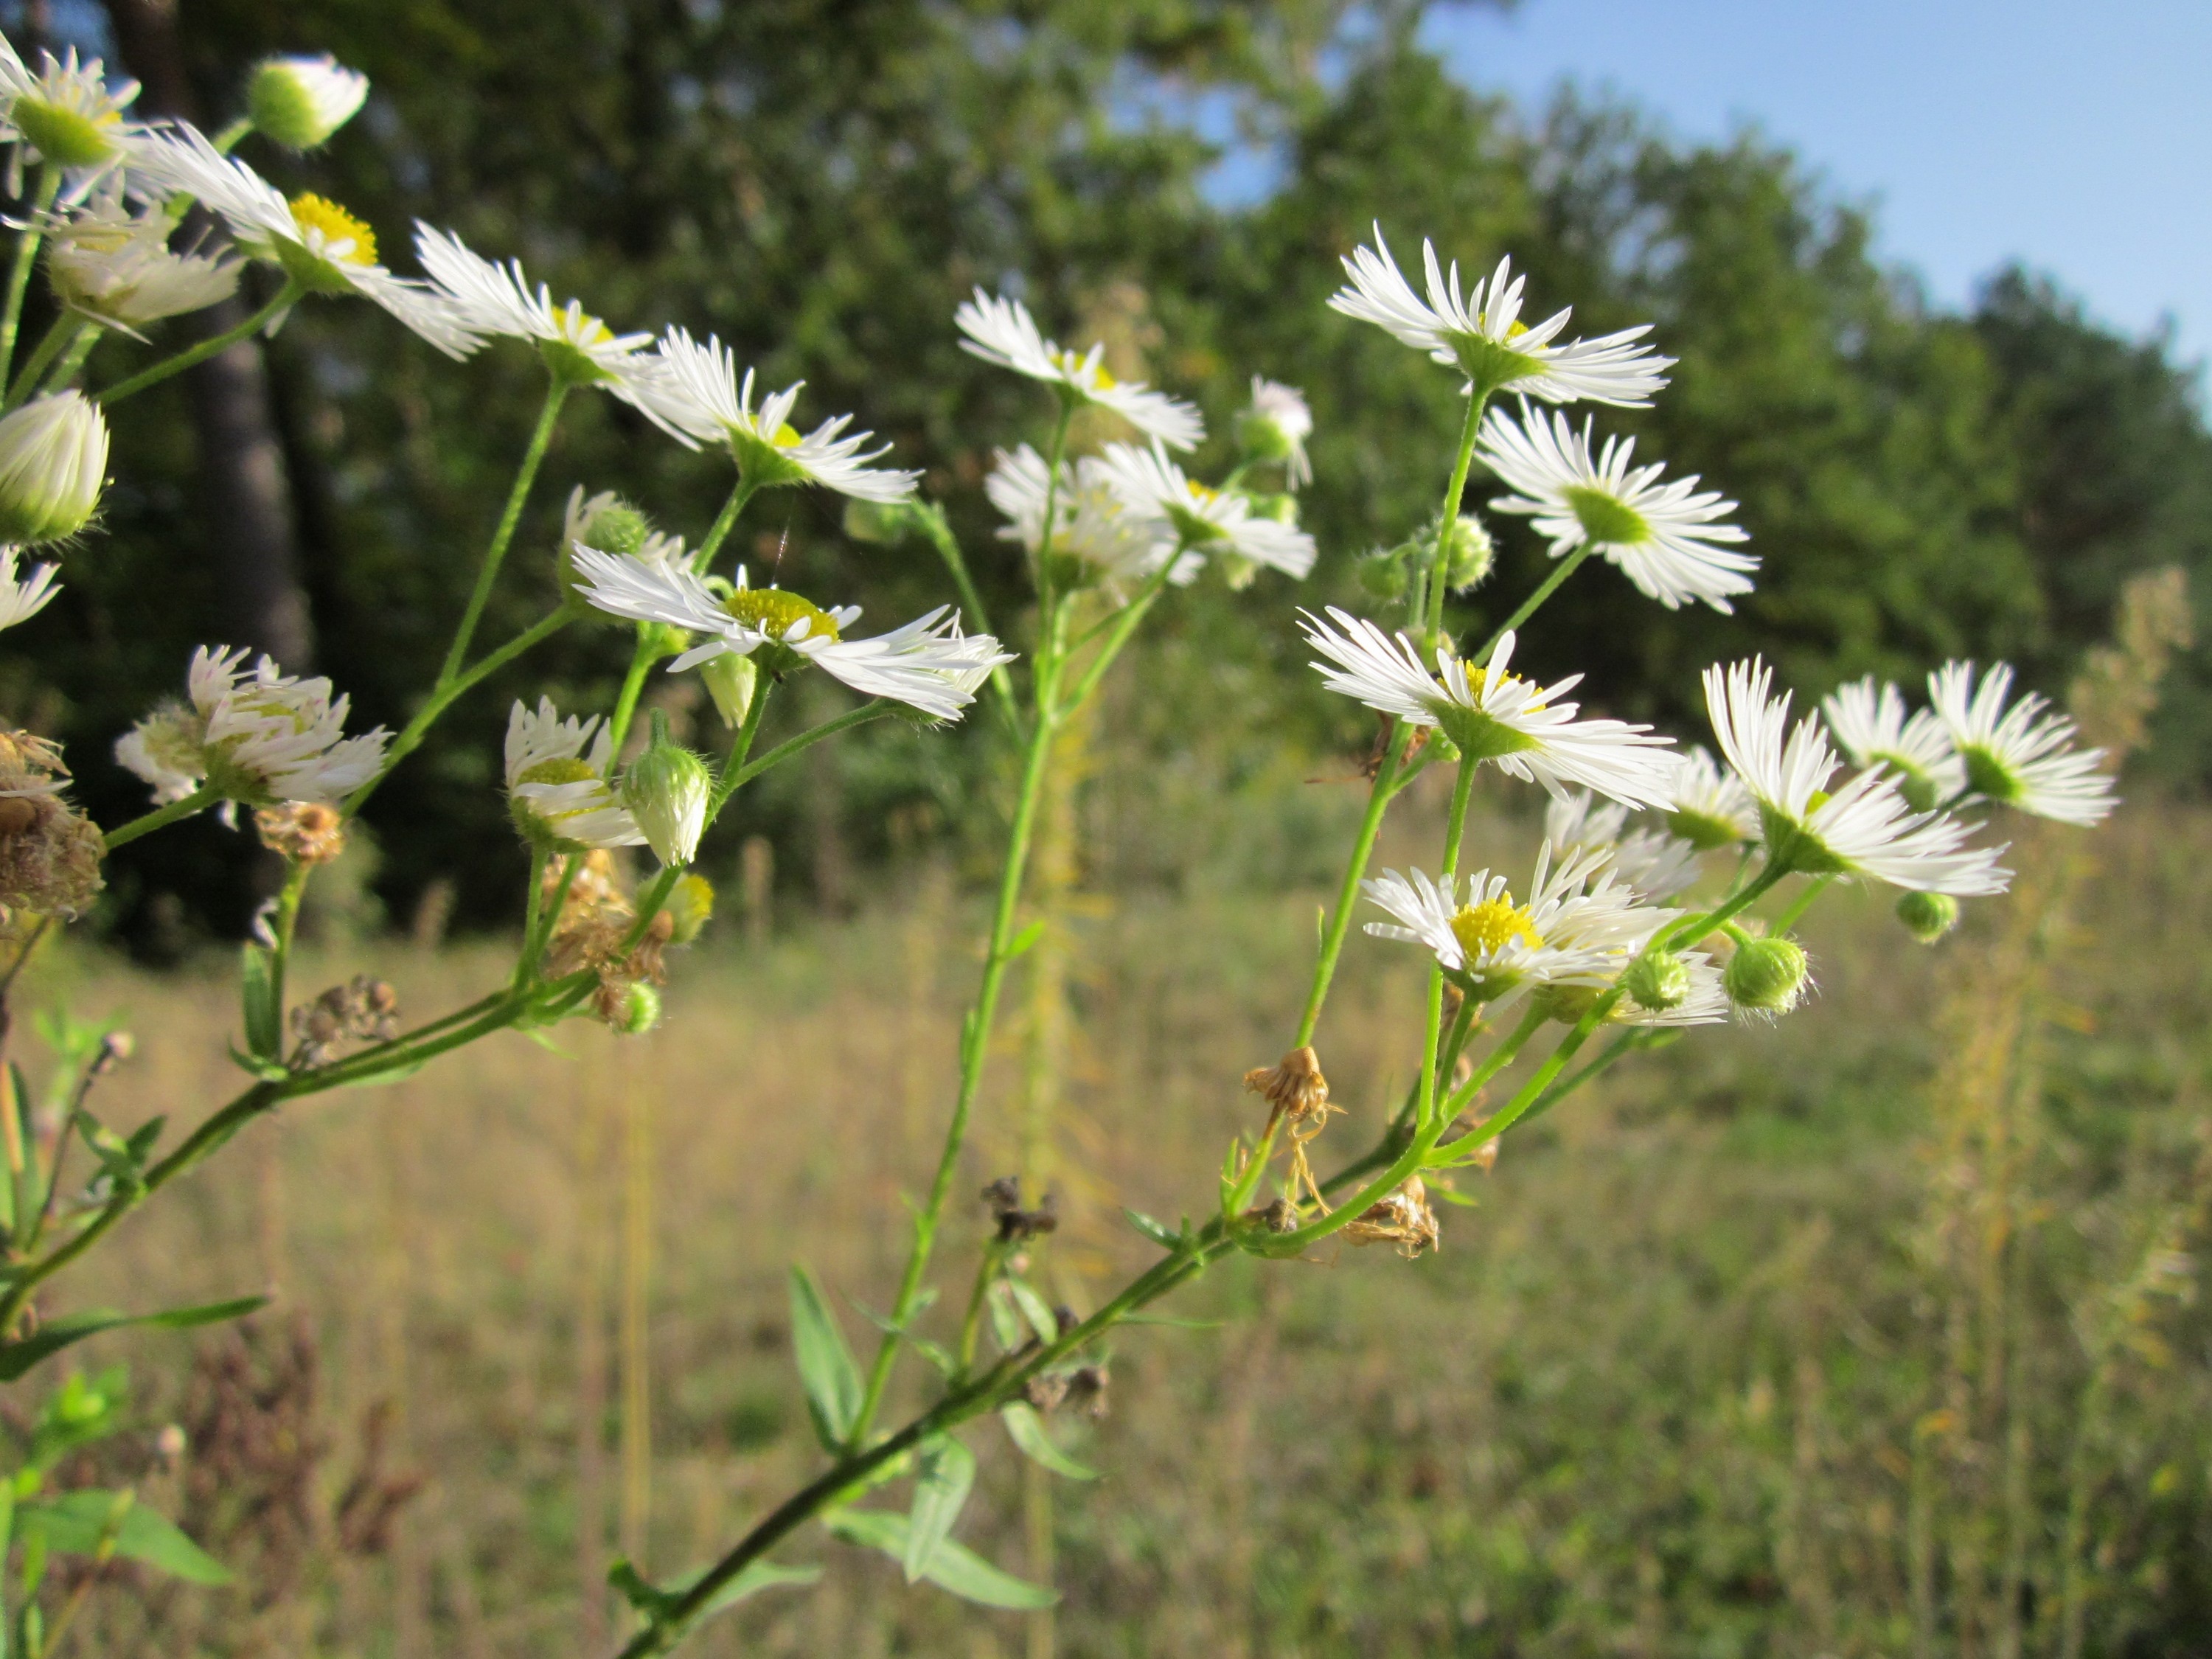
branch, blossom, plant, meadow, flower, daisy, food, herb, produce, vegetable, botany, flora, wildflower, shrub, erigeron, flowering plant, land plant